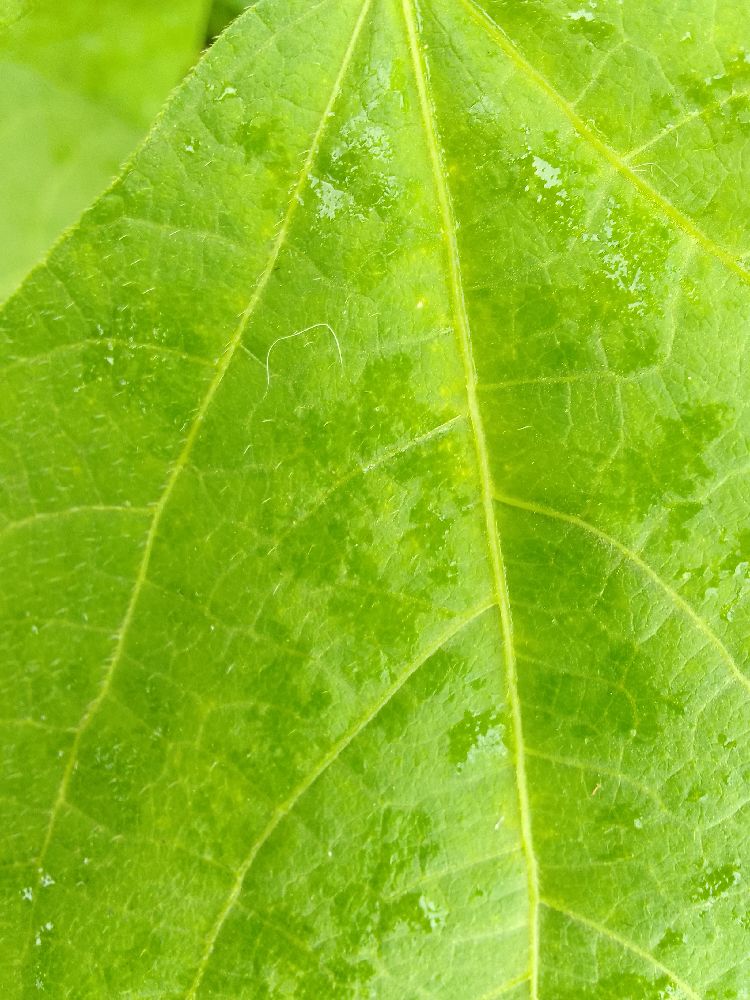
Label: healthy